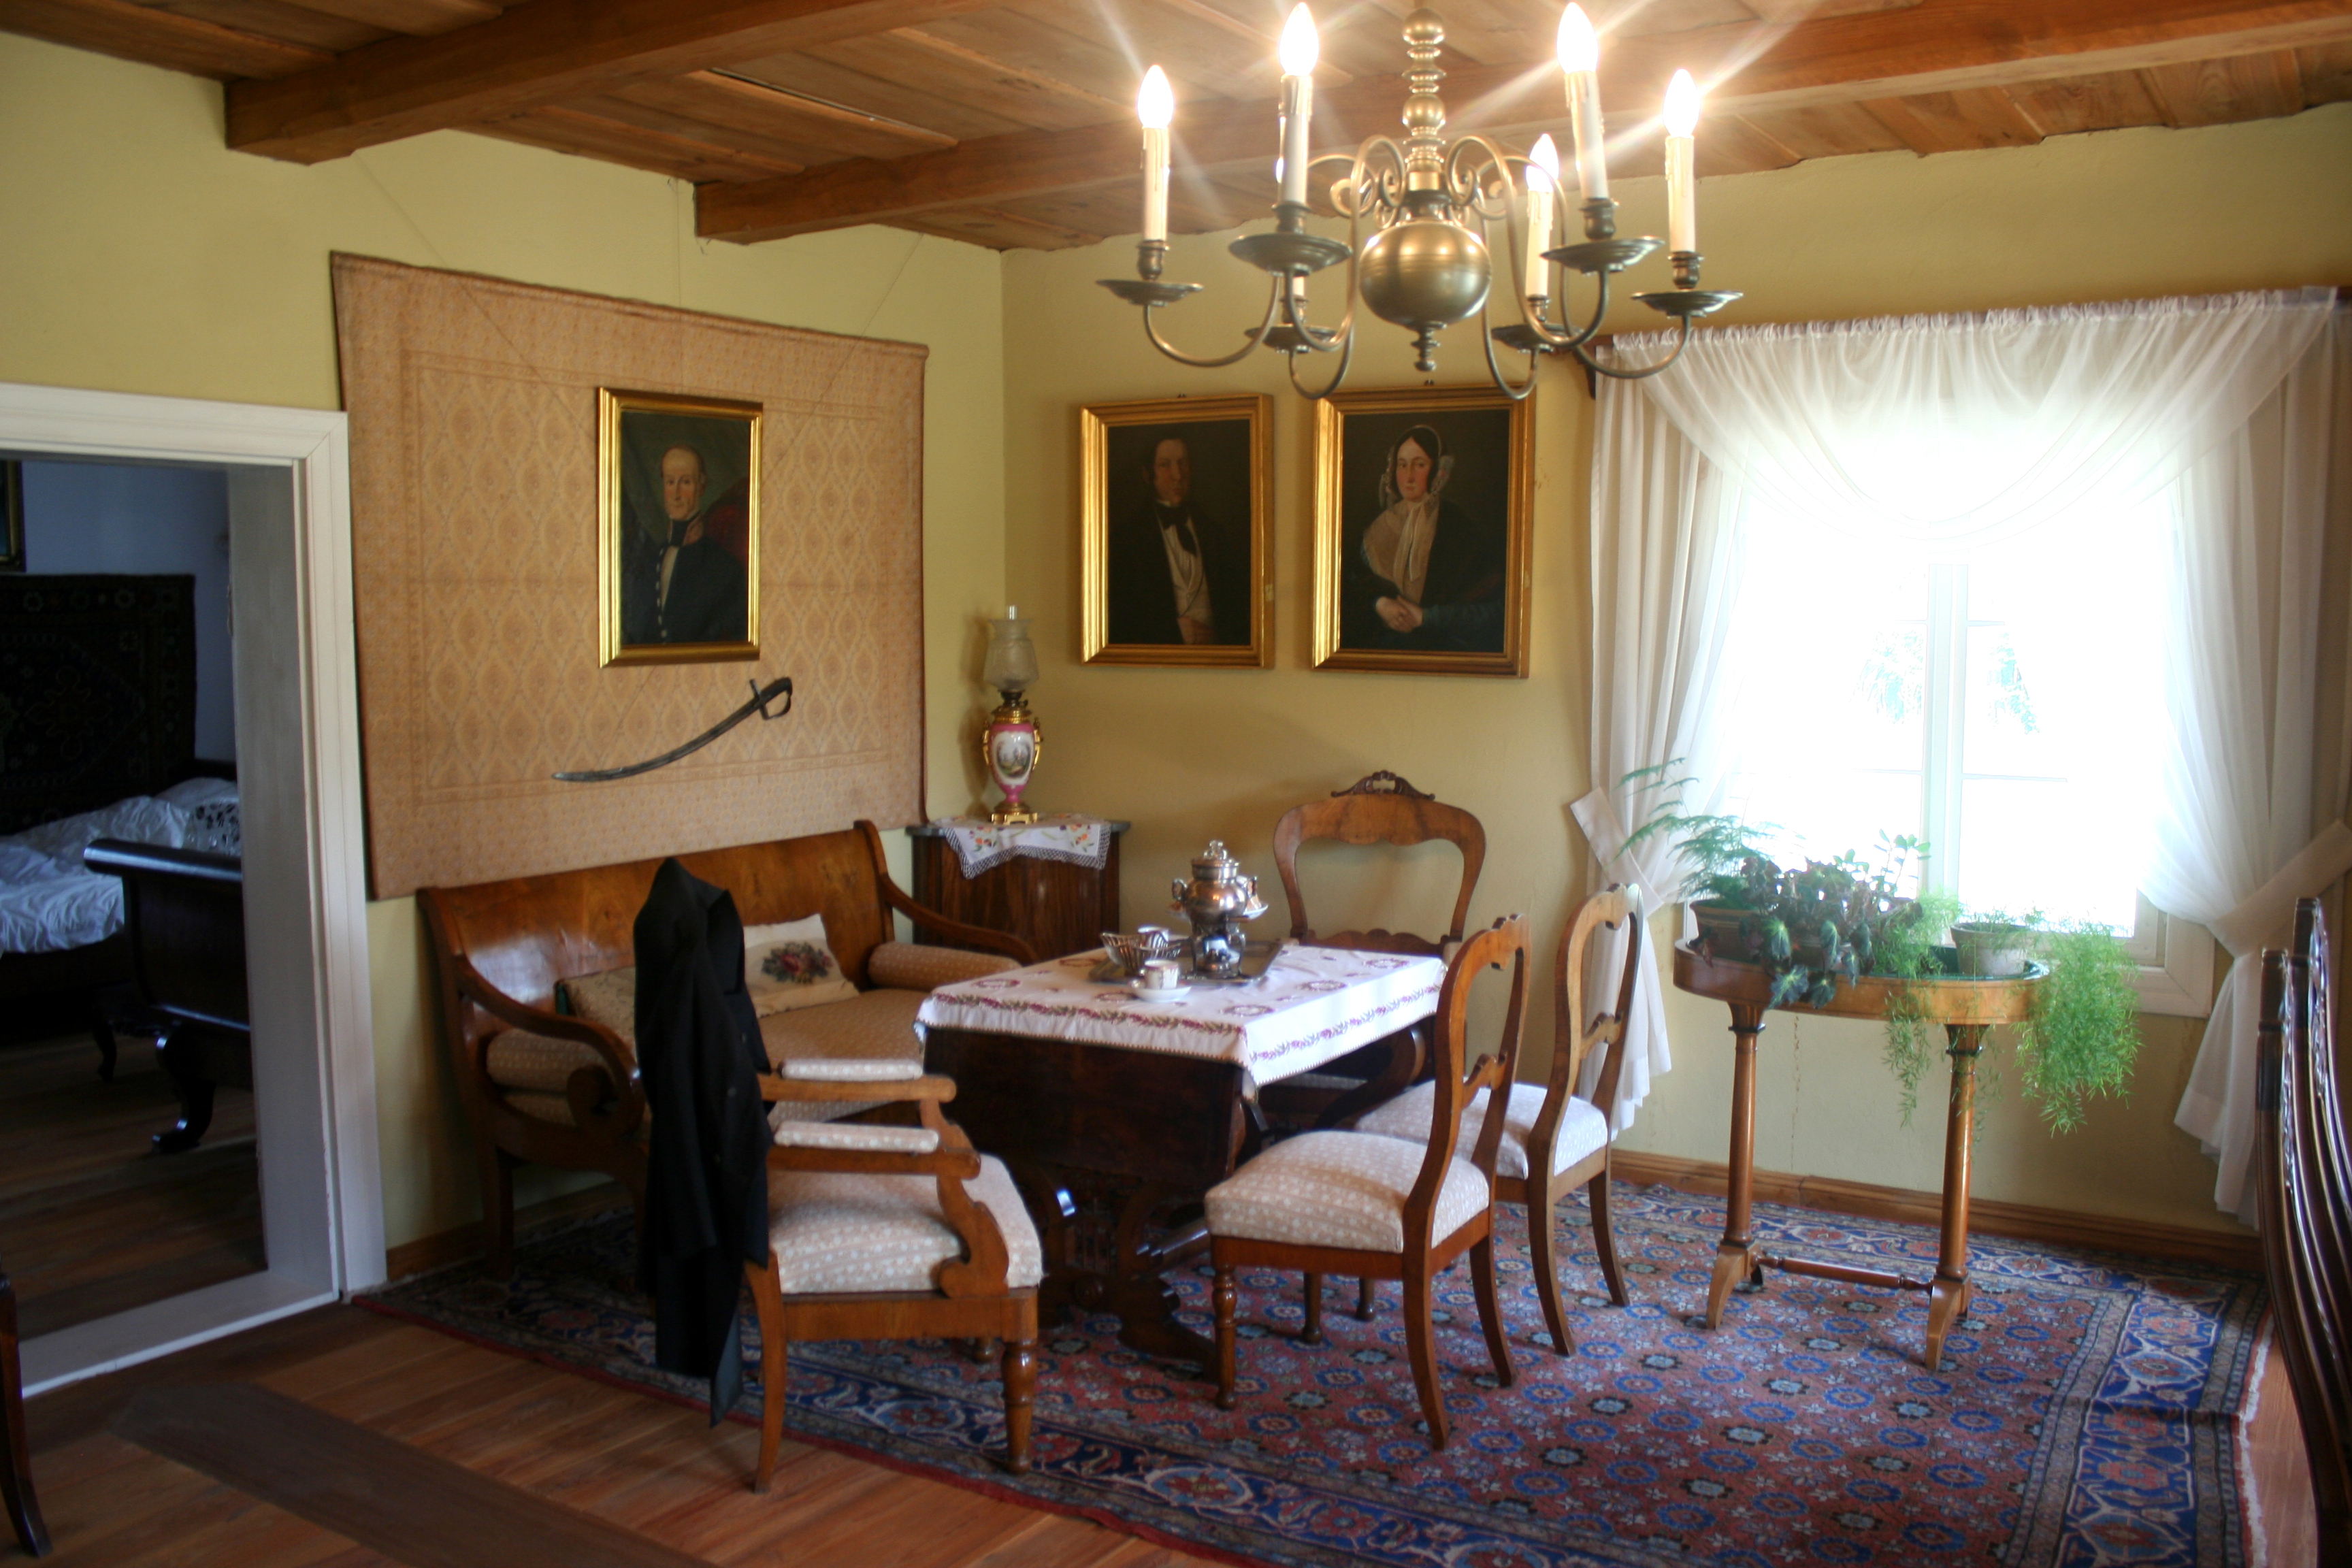
village, house, building, sierpc, mazowsze, botany, plant, open air museum, garden, room, property, dining room, furniture, interior design, floor, ceiling, table, home, real estate, living room, hardwood, architecture, flooring, wood flooring, kitchen dining room table, chair, beam, cabinetry, den